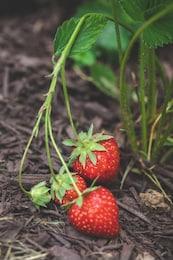
Label: Strawberry